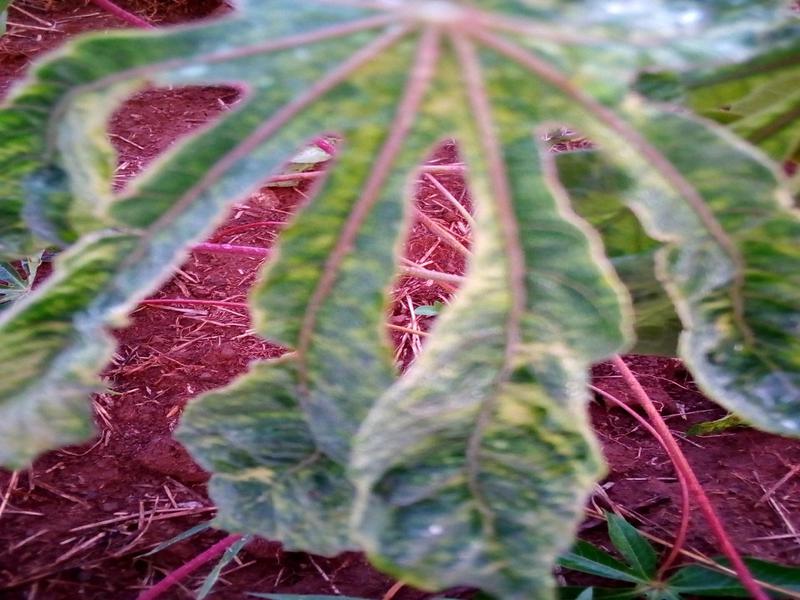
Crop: cassava
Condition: mosaic_disease